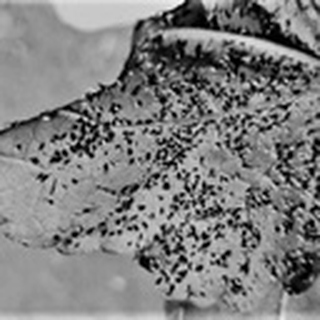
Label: cotton_aphids